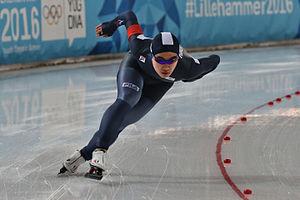
Kim Min-seok, né le 14 juin 1999, est un patineur de vitesse sud-coréen.